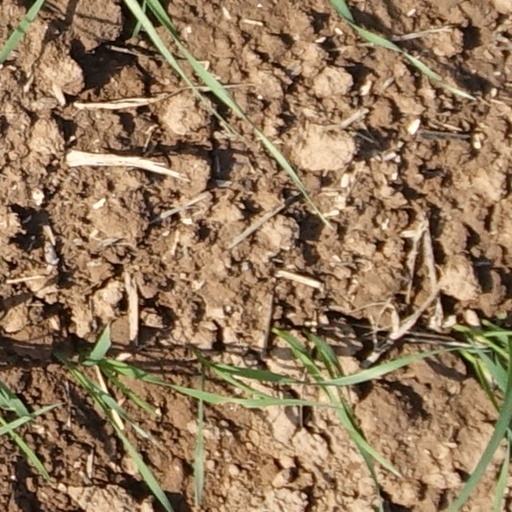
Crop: wheat